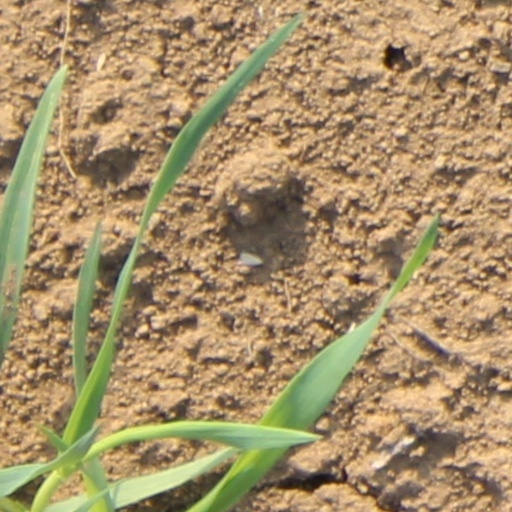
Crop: wheat